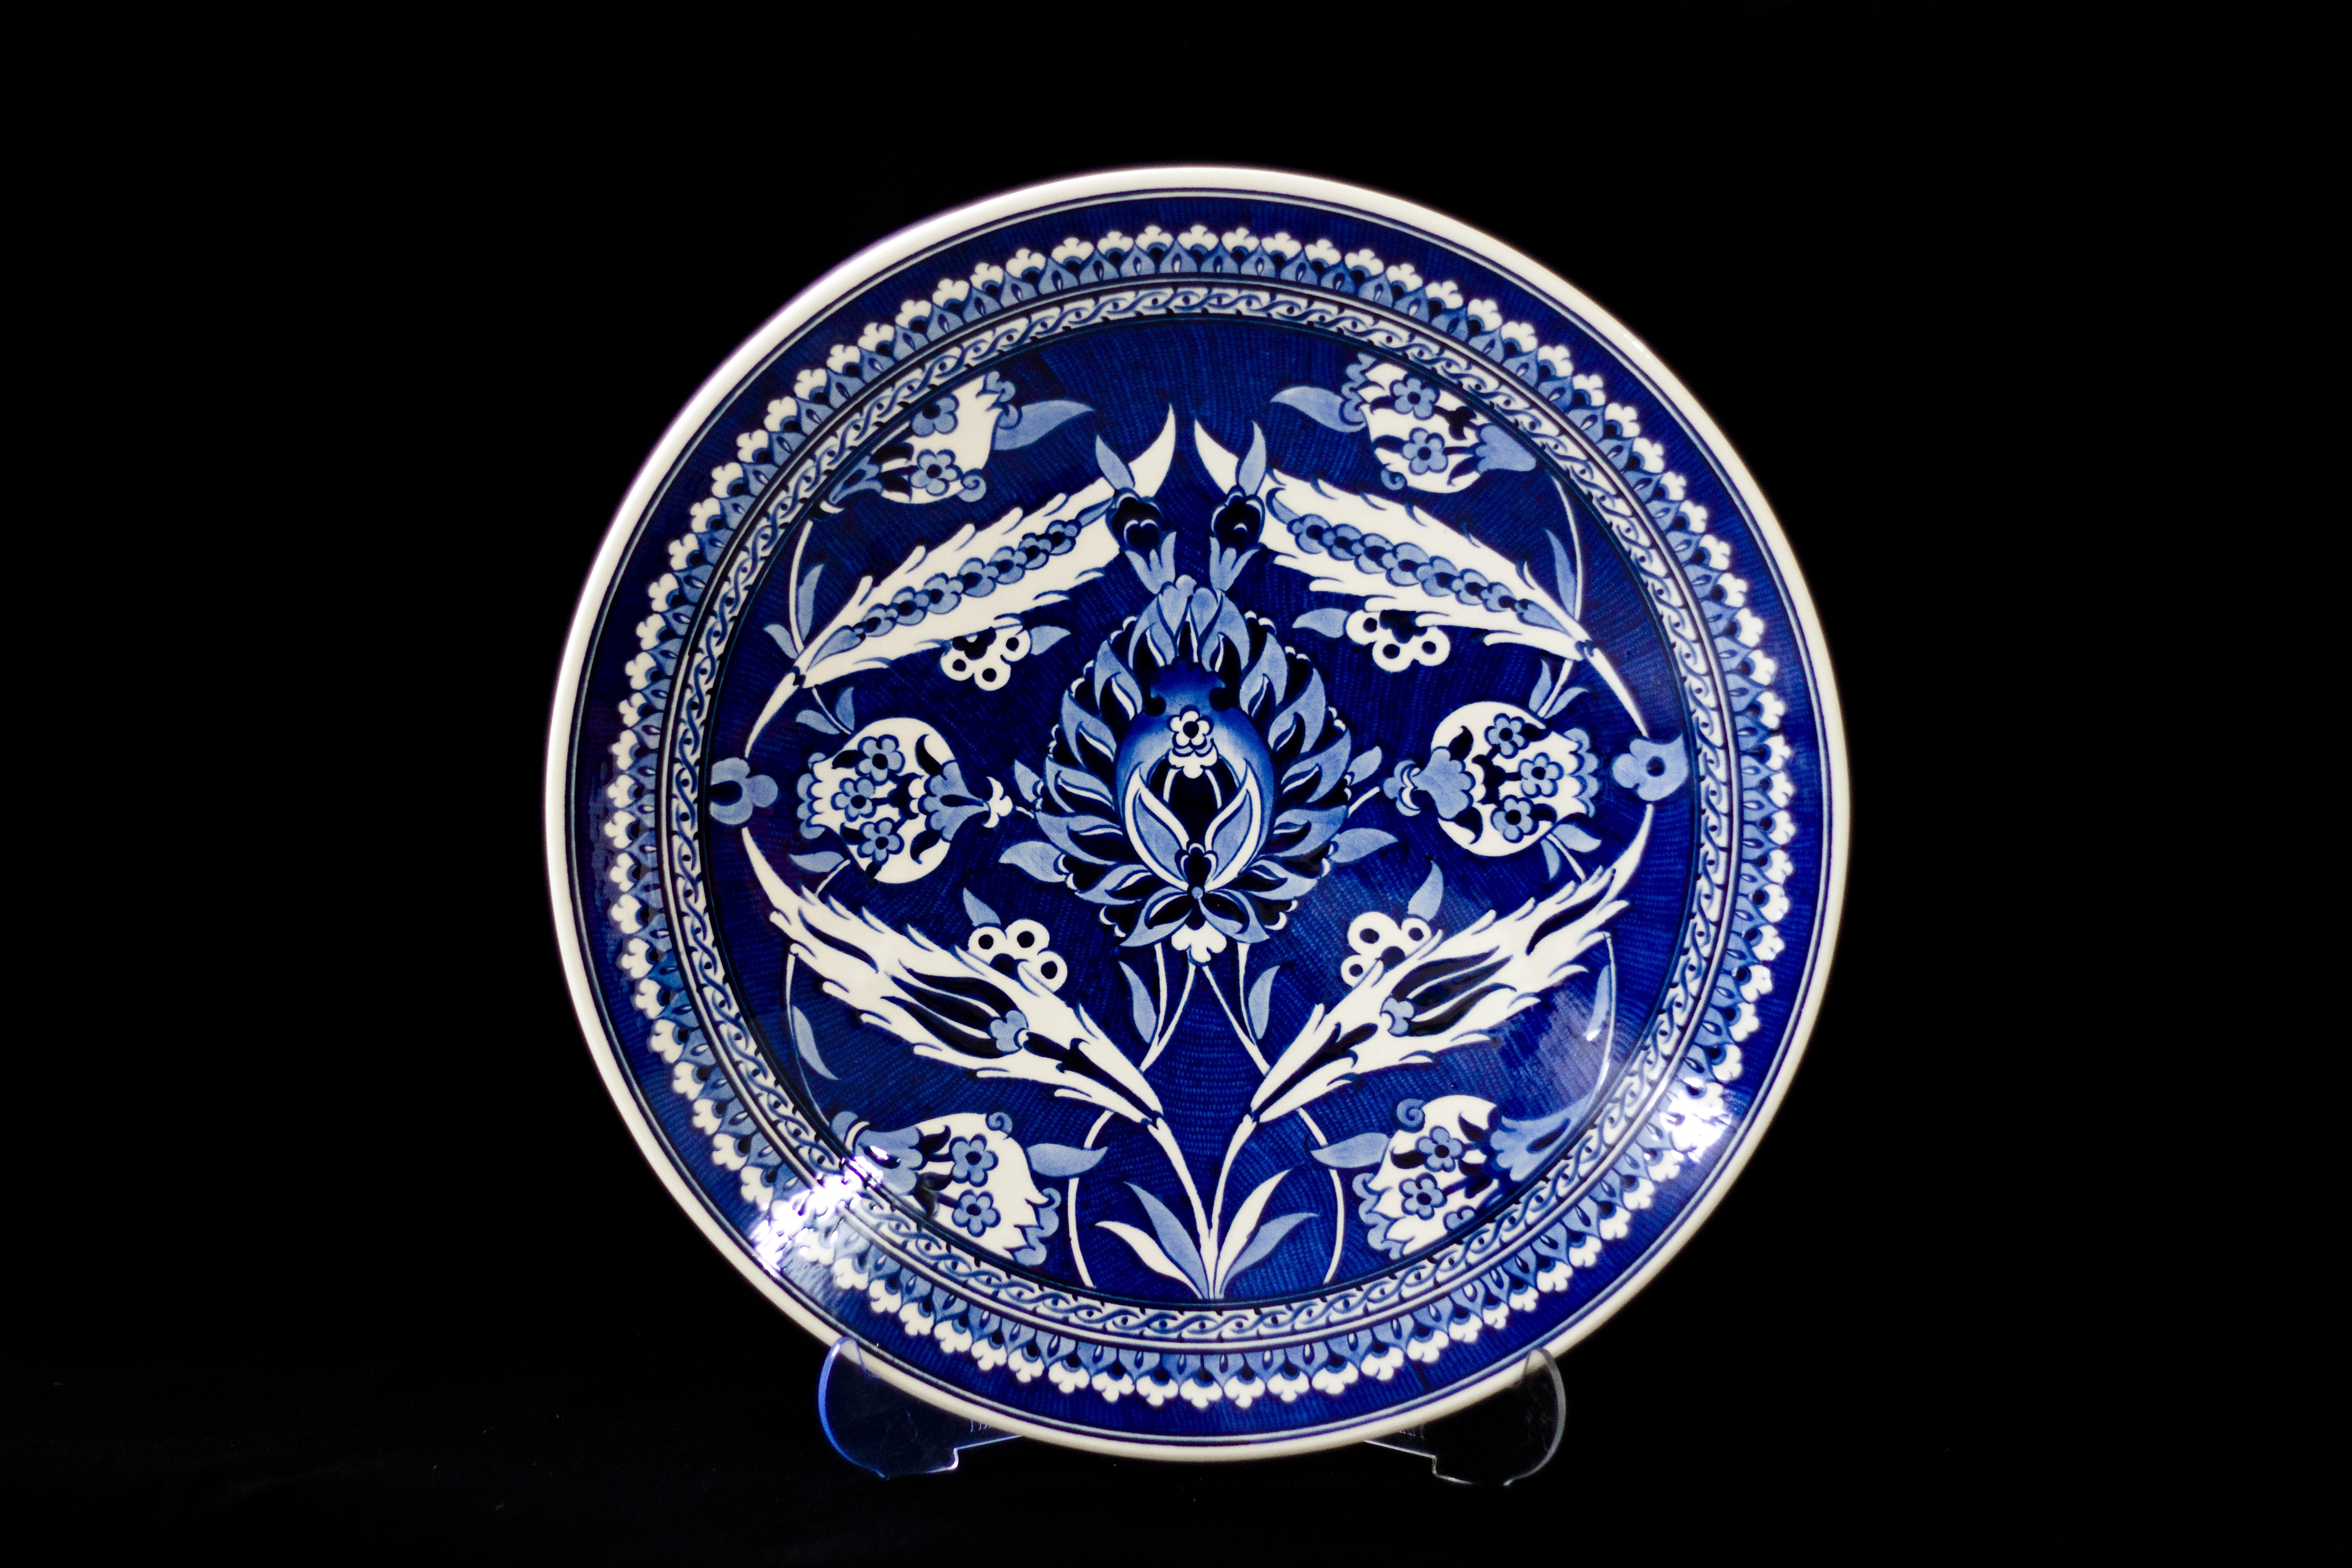
ceramic, plate, tile, circle, jewellery, turkey, handicrafts, increased, dishware, cobalt blue, fashion accessory, blue and white porcelain, atalay melahat glow, hare tile